Creed Bratton

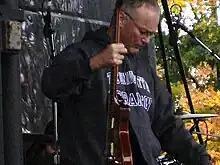
Bratton in 2011

Producers/songwriters P. F. Sloan and Steve Barri heard the demo and liked it. They needed new band members for a folk-rock group that they had created in 1965. The 13th Floor lost their bass player to the military draft during this time, and quickly recruited Rob Grill, changing the band's name to the "Grass Roots" for prior name recognition. The group went straight to the Top 10 with the song "Let's Live for Today" in 1967 and toured the United States. Iconic hit songs such as "Midnight Confessions" cemented the group's standing as major contributors to the rock-music scene.